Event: Typhoon Ruby
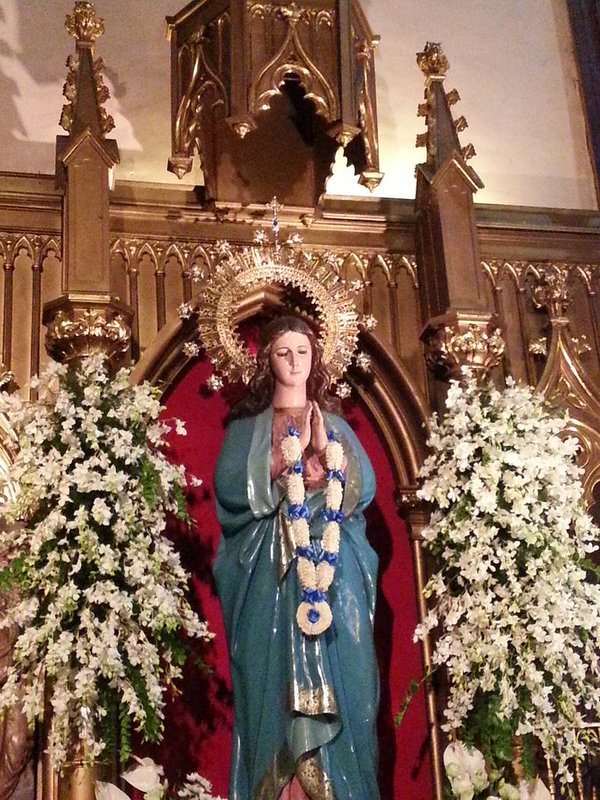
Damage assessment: no_damage